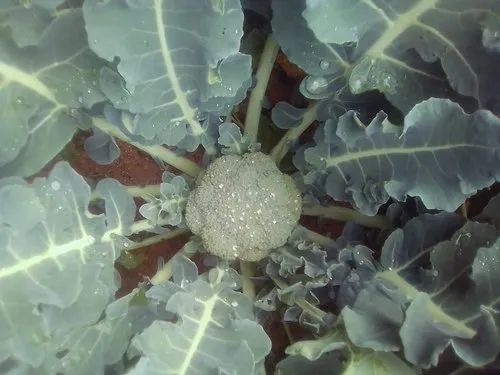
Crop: unknown
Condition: broccoli